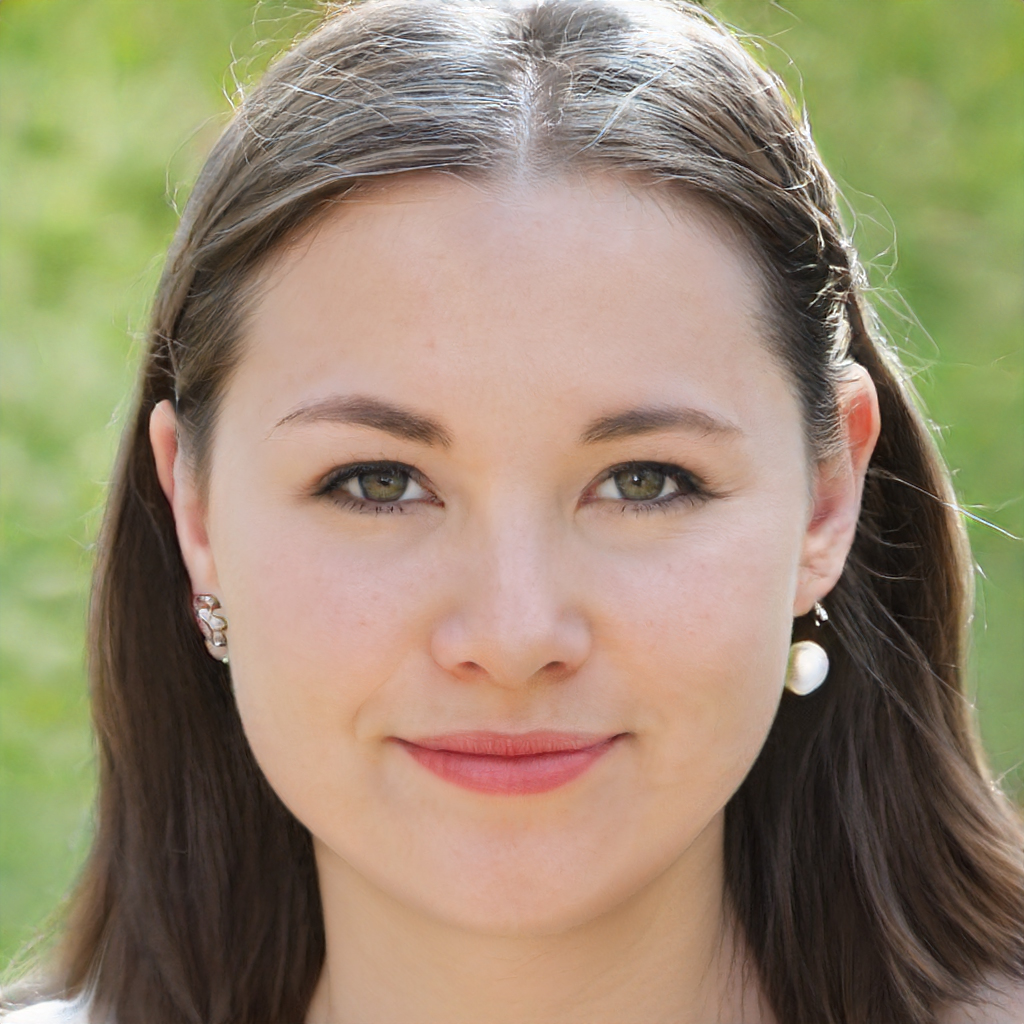
Portrait style: Real Portrait